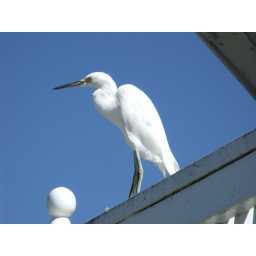
great blue heron against the glorious blue sky ... the Earth is my favorite planet for a reason!